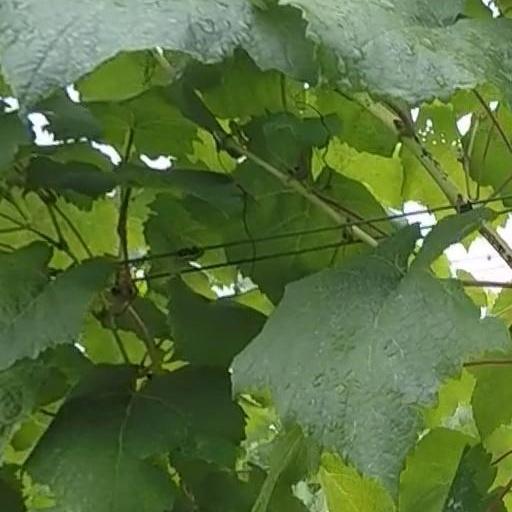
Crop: grape